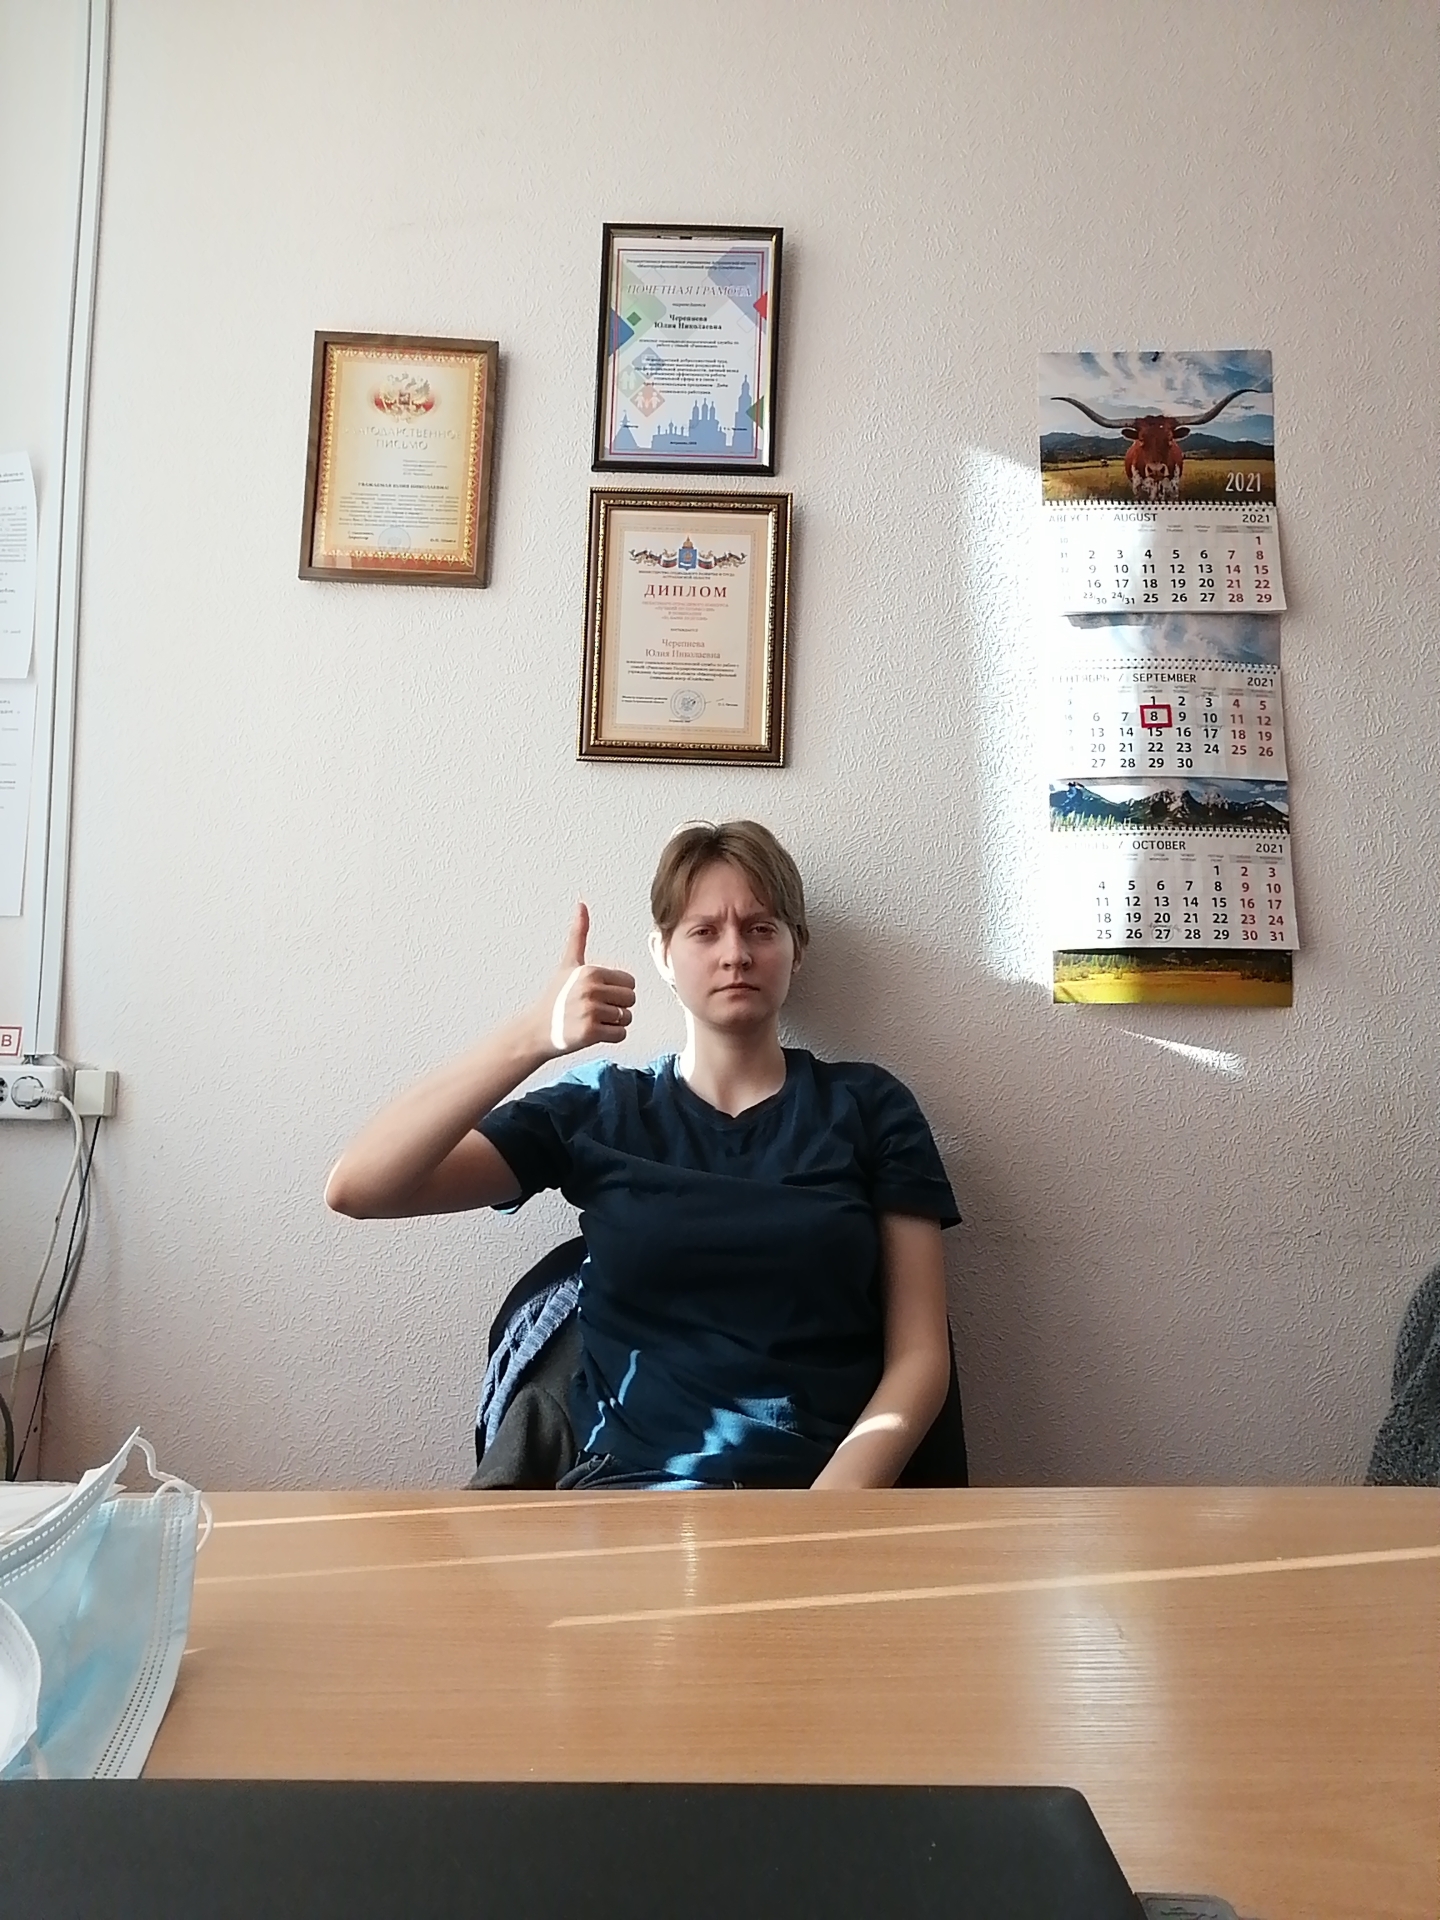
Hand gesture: like